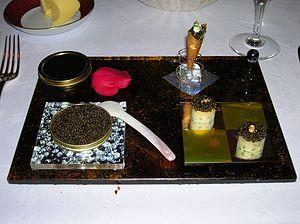
Joël Robuchon, né le 7 avril 1945 à Poitiers et mort le 6 août 2018 à Genève, est un chef cuisinier français.
Le caviar est un aliment gastronomique de luxe, élaboré à partir d'œufs d'esturgeon. Bien que la consommation du caviar remonte sans doute à l'Antiquité, ce sont les Byzantins qui l'importèrent dans l'Europe médiévale. Sa commercialisation connut un second essor, à l'échelle mondiale cette fois, à partir de la seconde moitié du XVIIIᵉ siècle, la Russie devenant le principal exportateur de caviar provenant de la mer Caspienne au cours du XIXᵉ siècle.